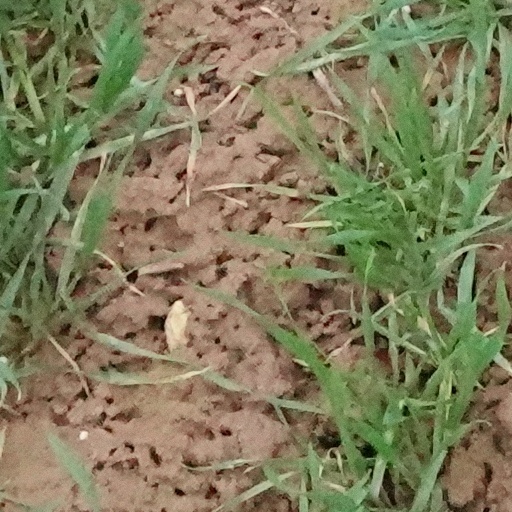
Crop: wheat